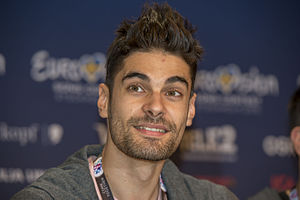
Freddie
Gábor Alfréd Fehérvári også kendt som Freddie er en ungarsk sanger, der repræsenterede Ungarn ved Eurovision Song Contest 2016 med sangen "Pioneer", hvor han opnåede en 19. plads.